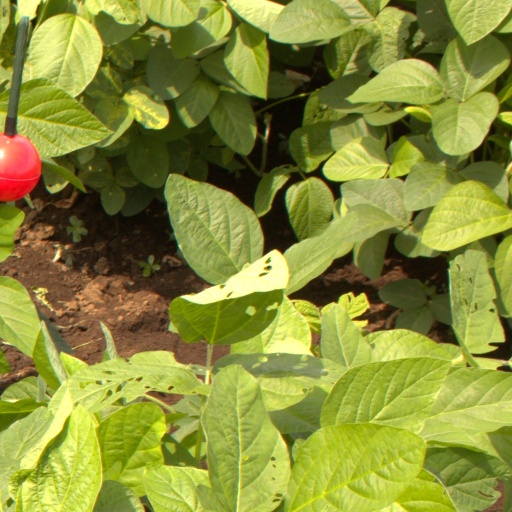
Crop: soybean